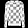
Label: Pullover